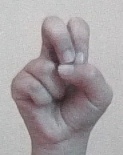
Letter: gaaf